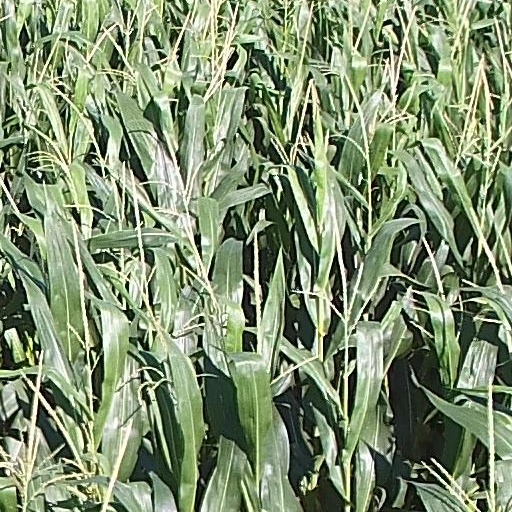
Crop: maize; corn